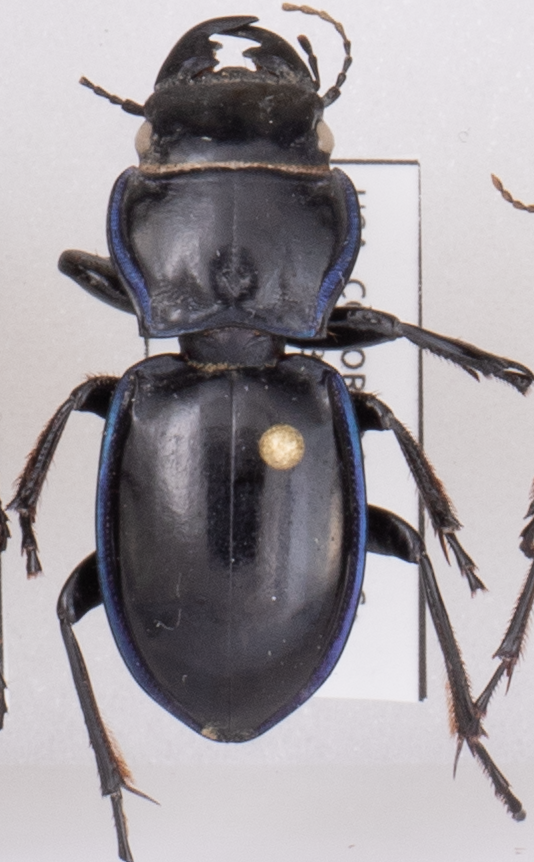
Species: Pasimachus elongatus
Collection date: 2021-05-05
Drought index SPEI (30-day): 1.69
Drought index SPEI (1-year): -0.9
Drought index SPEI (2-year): -0.39